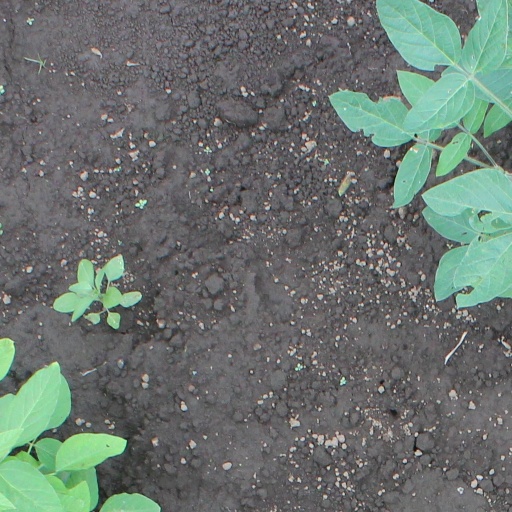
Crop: soybean